Powers of the president of Singapore

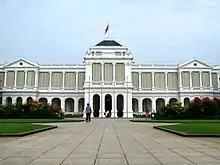
The Istana, the official residence of the president of Singapore, photographed in January 2009

The powers of the president of Singapore are divided into those which the president may exercise at their own discretion, and those they must exercise in accordance with the advice of the Cabinet of Singapore or of a minister acting under the general authority of the Cabinet. In addition, the president is required to consult the Council of Presidential Advisers (CPA) when performing some of their functions. In other cases, the president may consult the CPA if they wish to but is not bound to do so.